Nalin de Silva

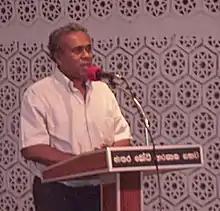
De Silva in 2006

Thakurartha Devadithya Guardiyawasam Lindamulage Nalin Kumar de Silva (Sinhala: නලින් ද සිල්වා; 20 October 1944 – 1 May 2024) was a Sri Lankan philosopher, polymath and a political analyst. He was the former Sri Lankan ambassador in Myanmar. He was a professor in the department of mathematics, a member of University Grant Commission and the dean of the faculty of science at the University of Kelaniya, Sri Lanka.